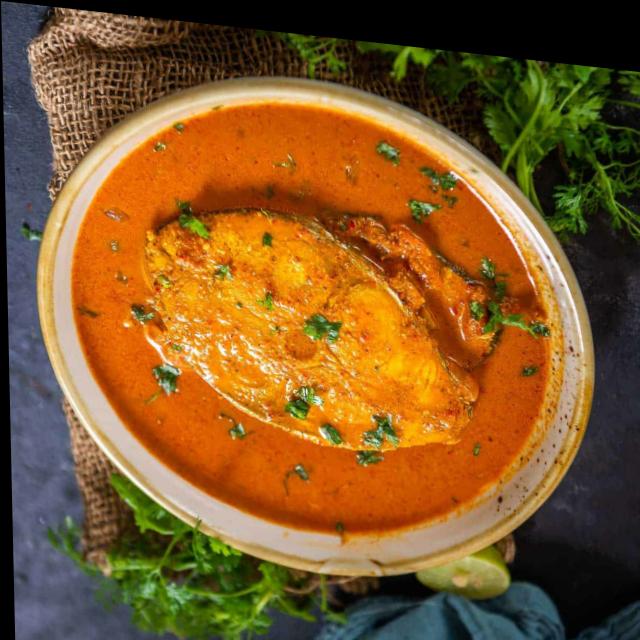
Dish: fish_curry